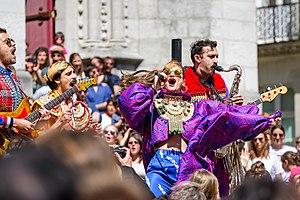
Deluxe en concert ""Acoustik Moustache Tour"" pour la promotion de leur album ""Boys &amp
Deluxe est un groupe d'électro pop français formé en 2007, originaire d'Aix-en-Provence, dans les Bouches-du-Rhône. Leur style musical possède des accents hip-hop, soul, funk, jazz et de groove.